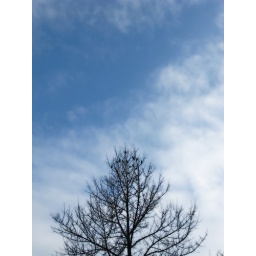
Just a bunch of birds, sitting in a tree